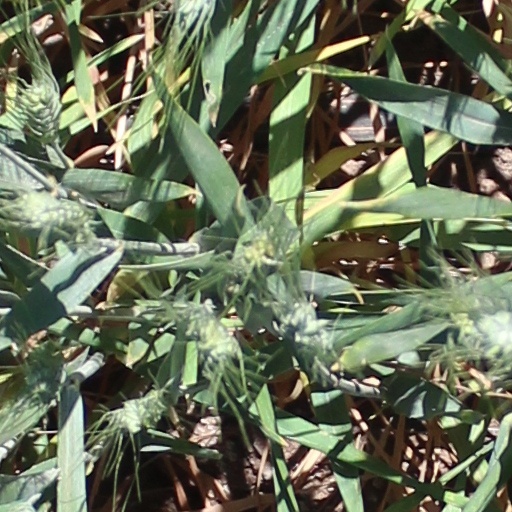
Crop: wheat